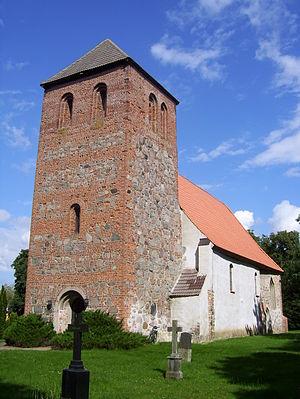
Beggerow est une municipalité allemande située dans le land de Mecklembourg-Poméranie-Occidentale et l'Arrondissement du Plateau des lacs mecklembourgeois.